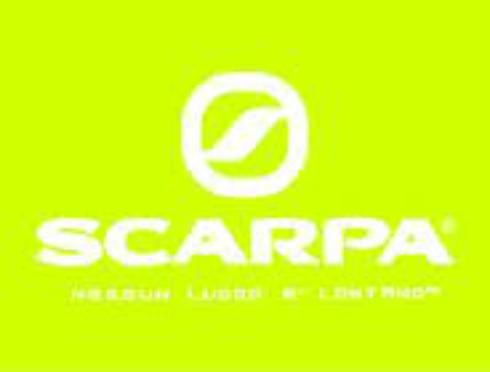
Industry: Clothes